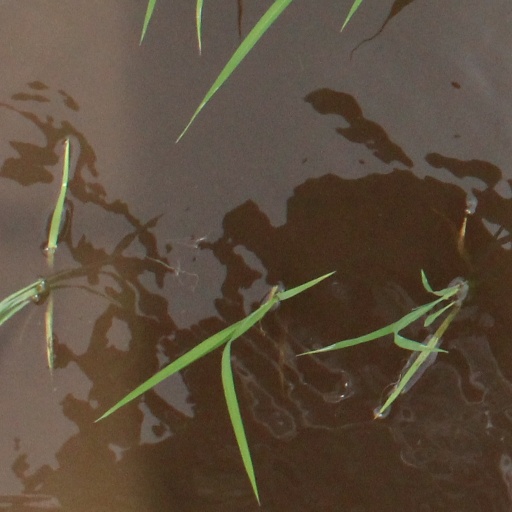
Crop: rice